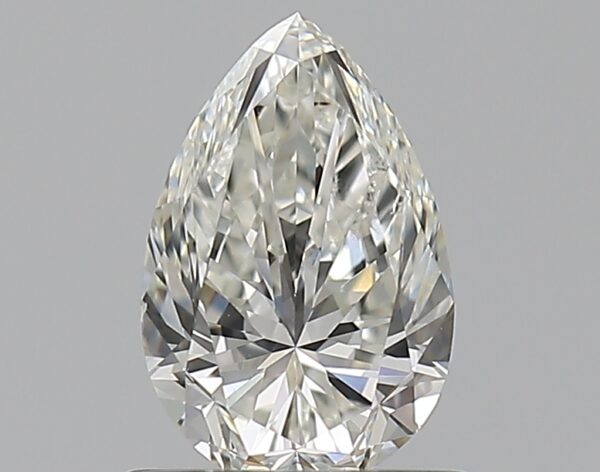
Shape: pear
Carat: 0.7
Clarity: SI1
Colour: I
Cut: VG
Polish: EX
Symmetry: EX
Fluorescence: N
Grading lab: GIA
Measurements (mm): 7.4 x 4.86 x 3.16